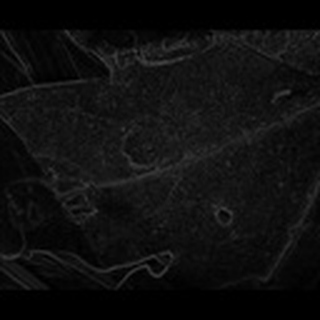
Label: cotton_target_spot